Demographics of the Dominican Republic

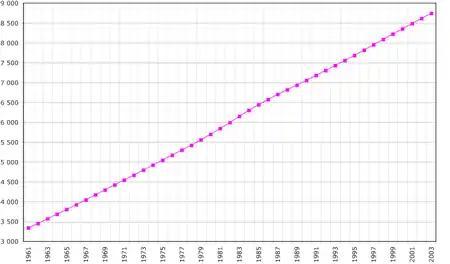
The Dominican Republic's population (1961–2003).

According to the total population was in , compared to 2,380,000 in 1950. The proportion of the population aged below 15 in 2010 was 31.2%, 62.8% were aged between 15 and 65 years of age, while 6% were aged 65 years or older.